Boeing 720

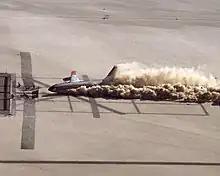
The Controlled Impact Demonstration used an FAA 720.

In 1984, a Boeing 720 flown by remote control was intentionally crashed at Edwards AFB as a part of the FAA and NASA Controlled Impact Demonstration program. The test provided peak accelerations during a crash. The performance of fire-retardant fuel was also tested.